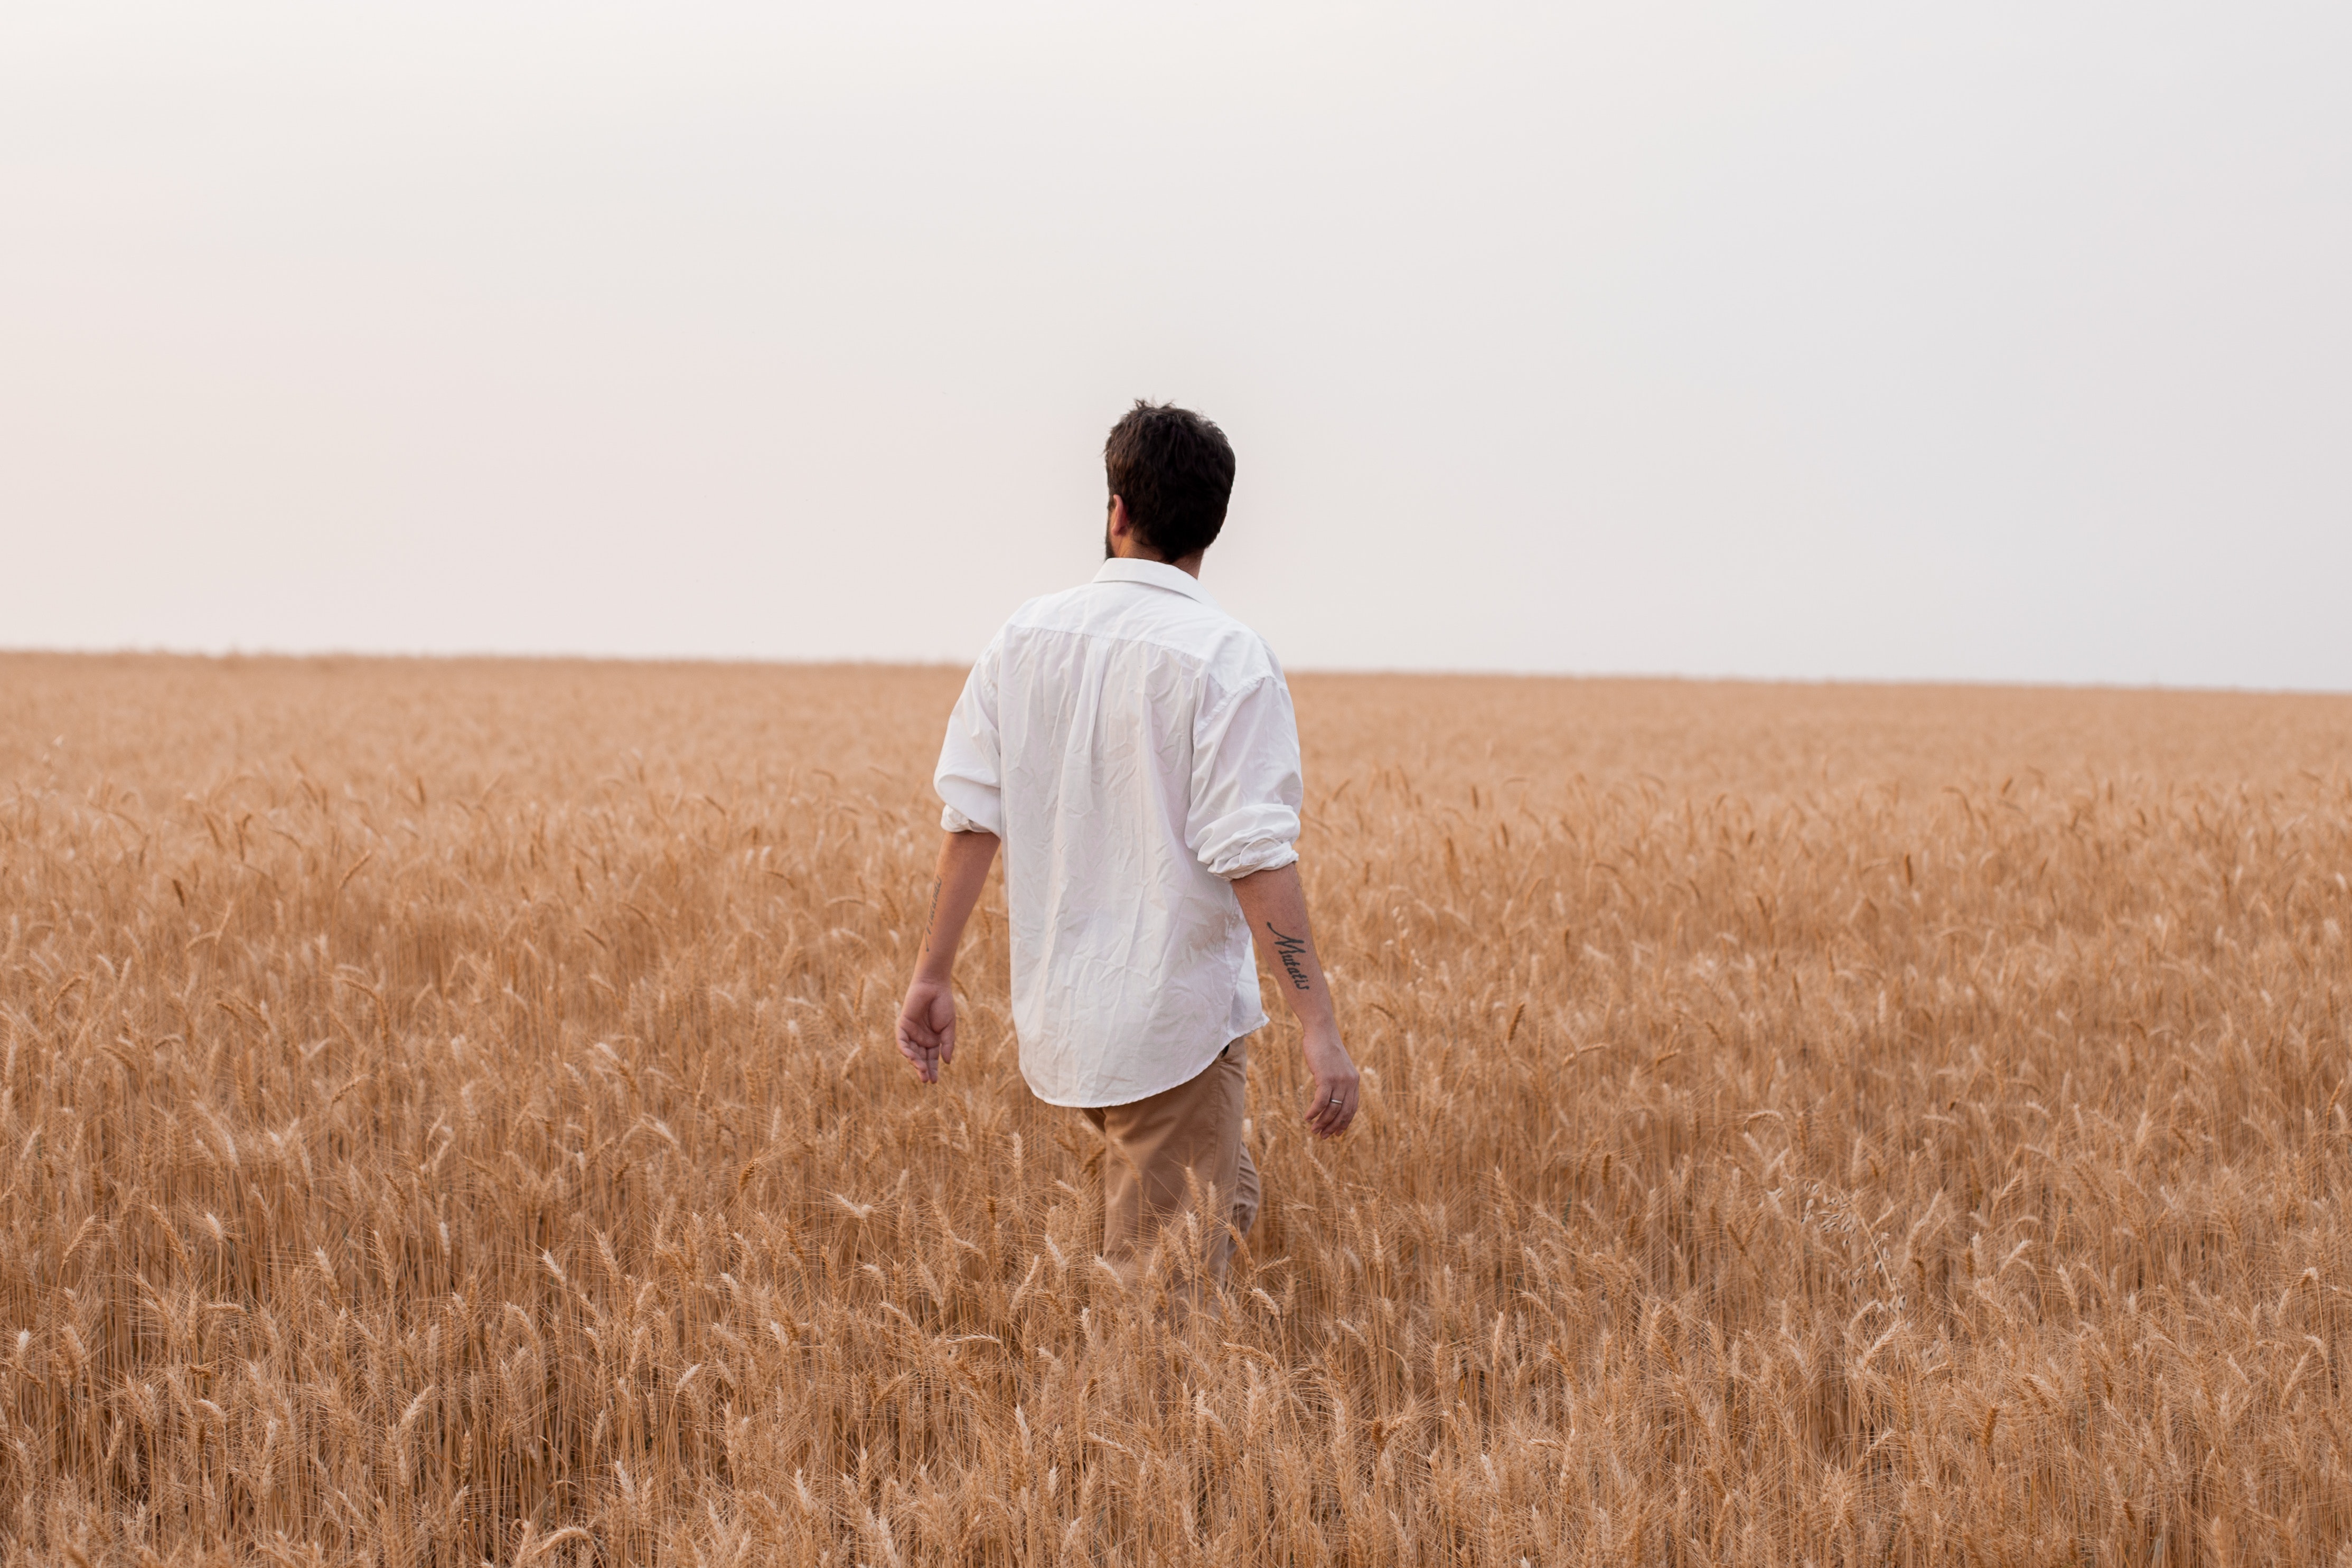
natural, shirt, sky, plant, People in nature, gesture, agriculture, grassland, plain, meadow, grass, grass family, happy, landscape, prairie, event, soil, plantation, cash crop, field, pasture, horizon, steppe, t shirt, crop, wheat, harvest, straw, child, paddy field, farm, savanna, farmer, grain